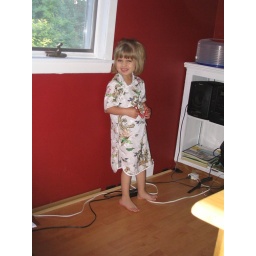
Lookin cute in a dress from Grace